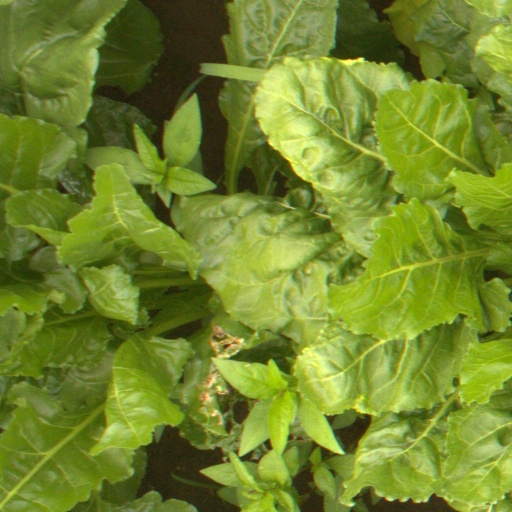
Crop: sugar beet